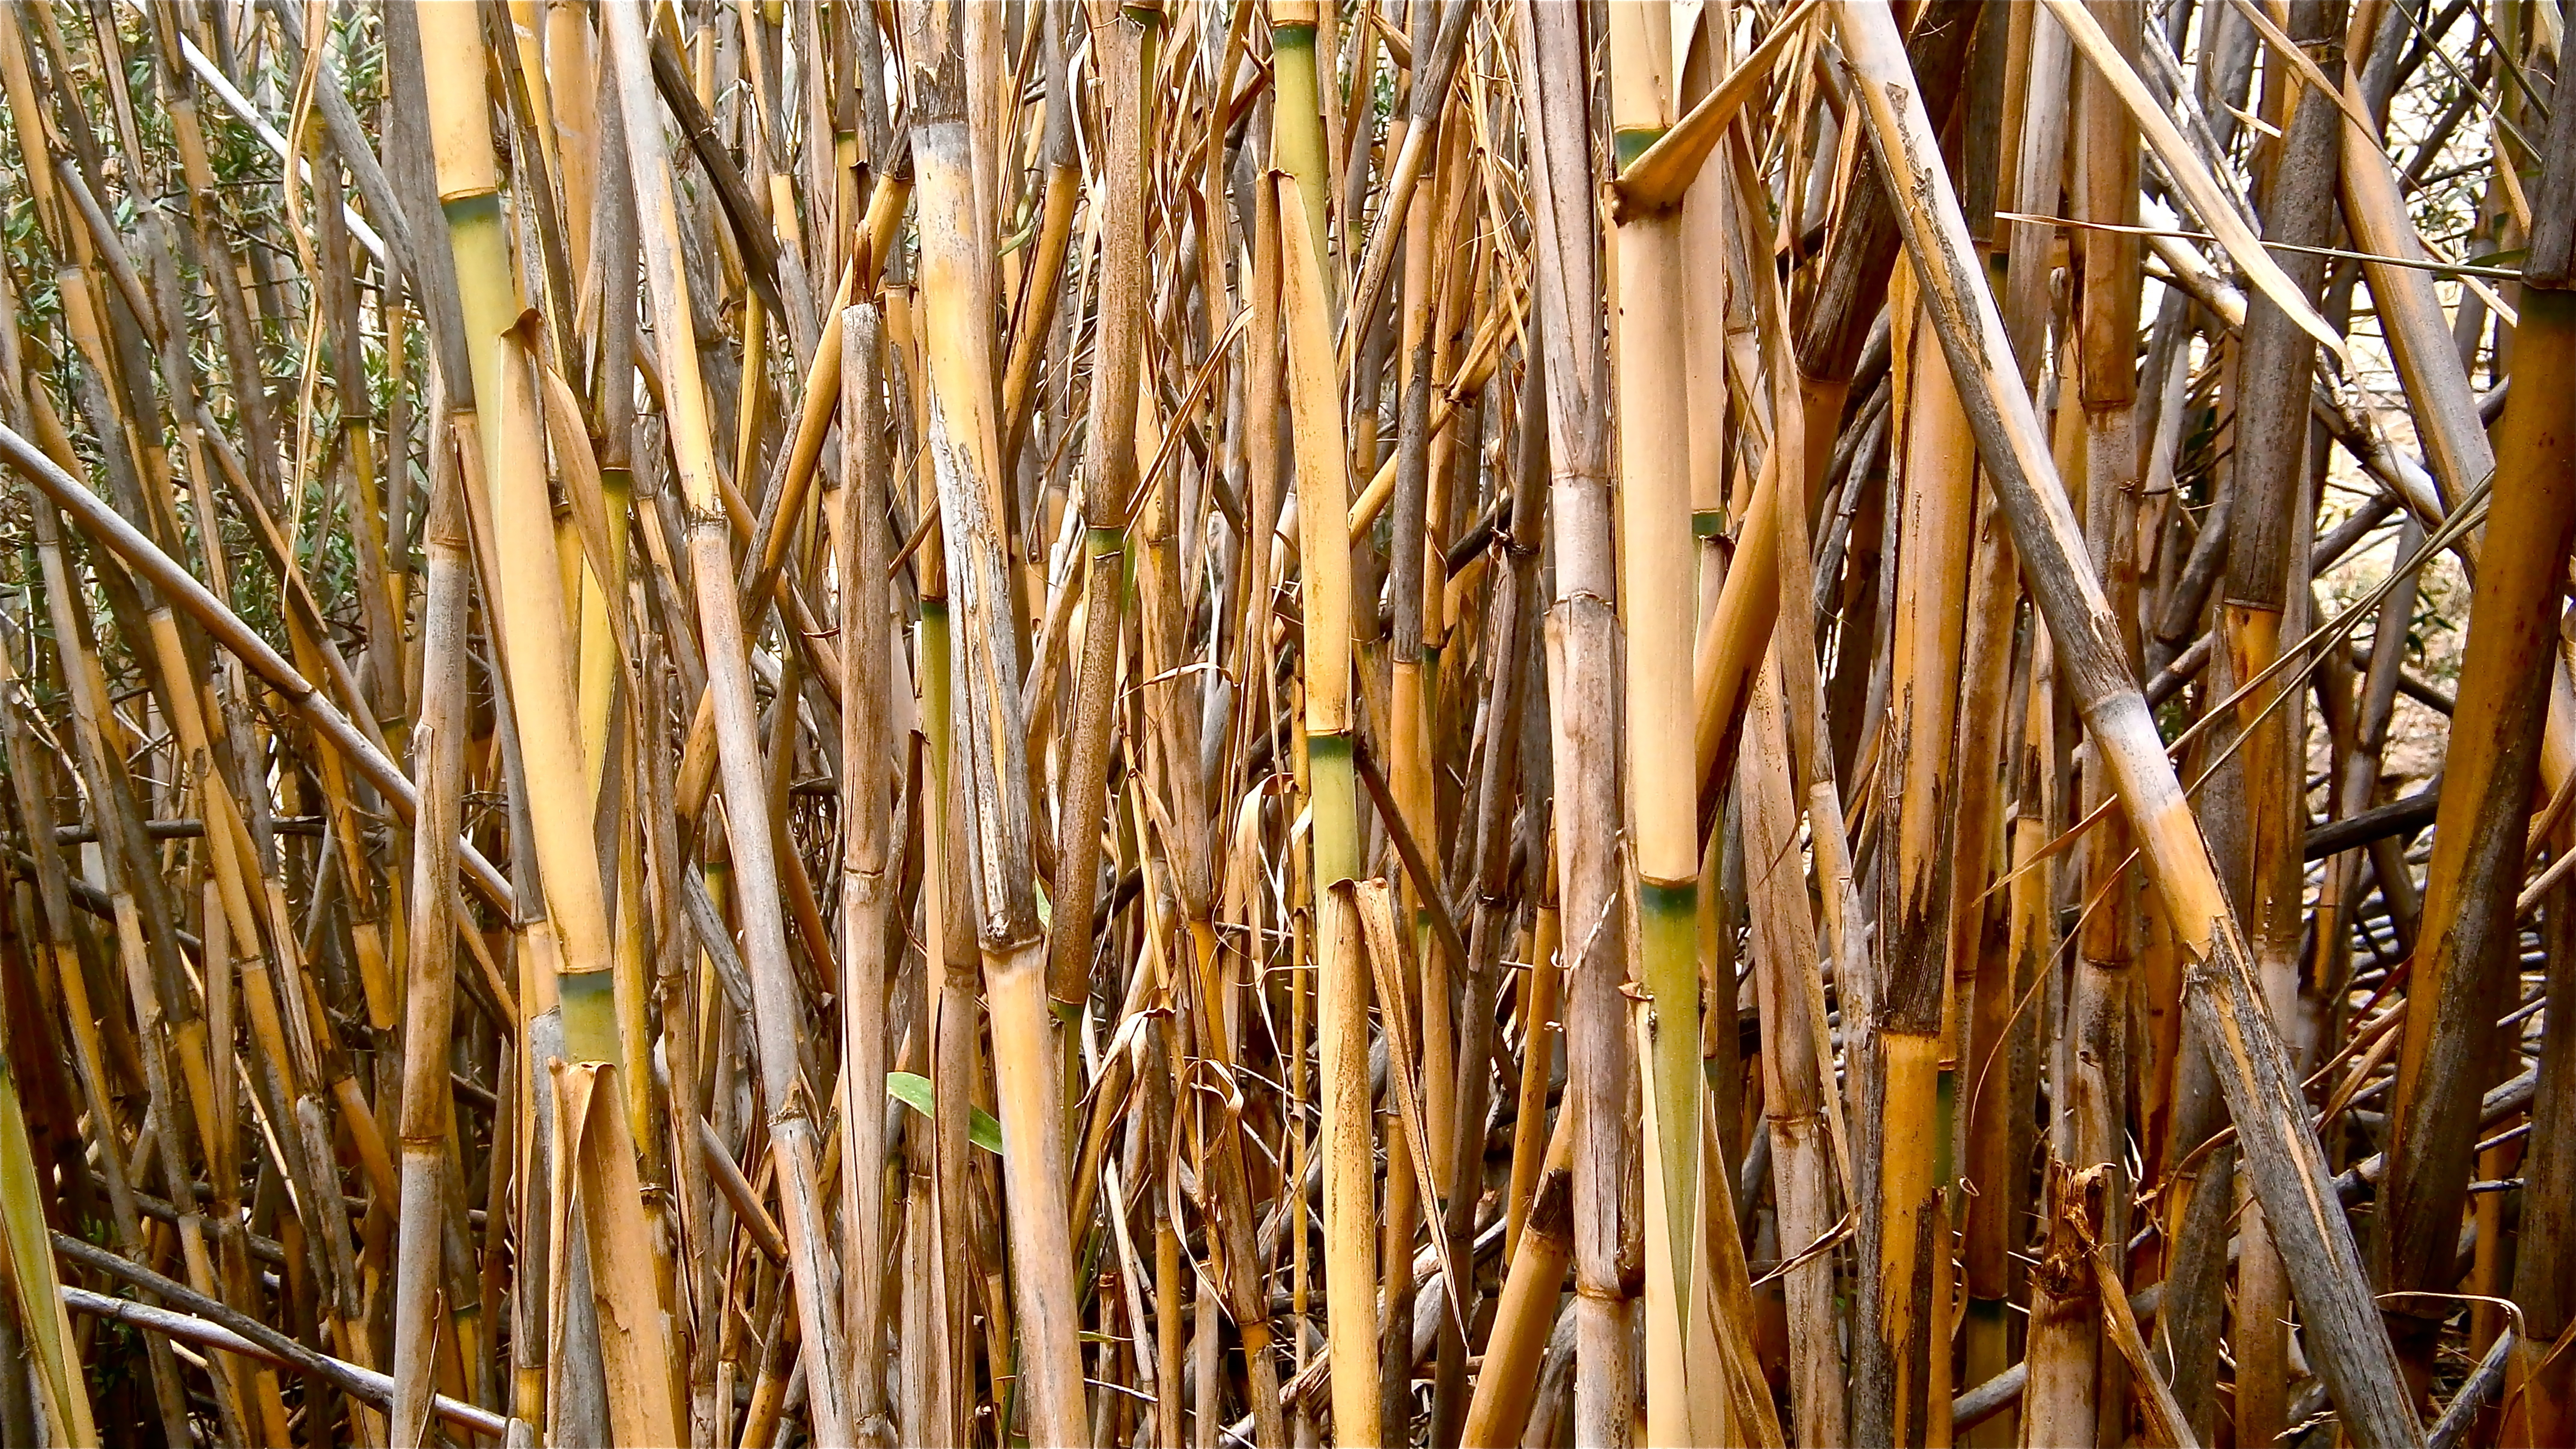
tree, nature, branch, plant, wood, trunk, vegetable, crop, botany, agriculture, twig, straw, wallpaper, cane, bamboo, stems cylindrical, grass family, plant stem, phragmites, arundo donax